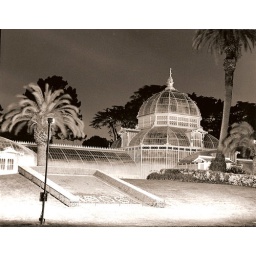
San Francisco Golden Gate Park Night shot in black and white